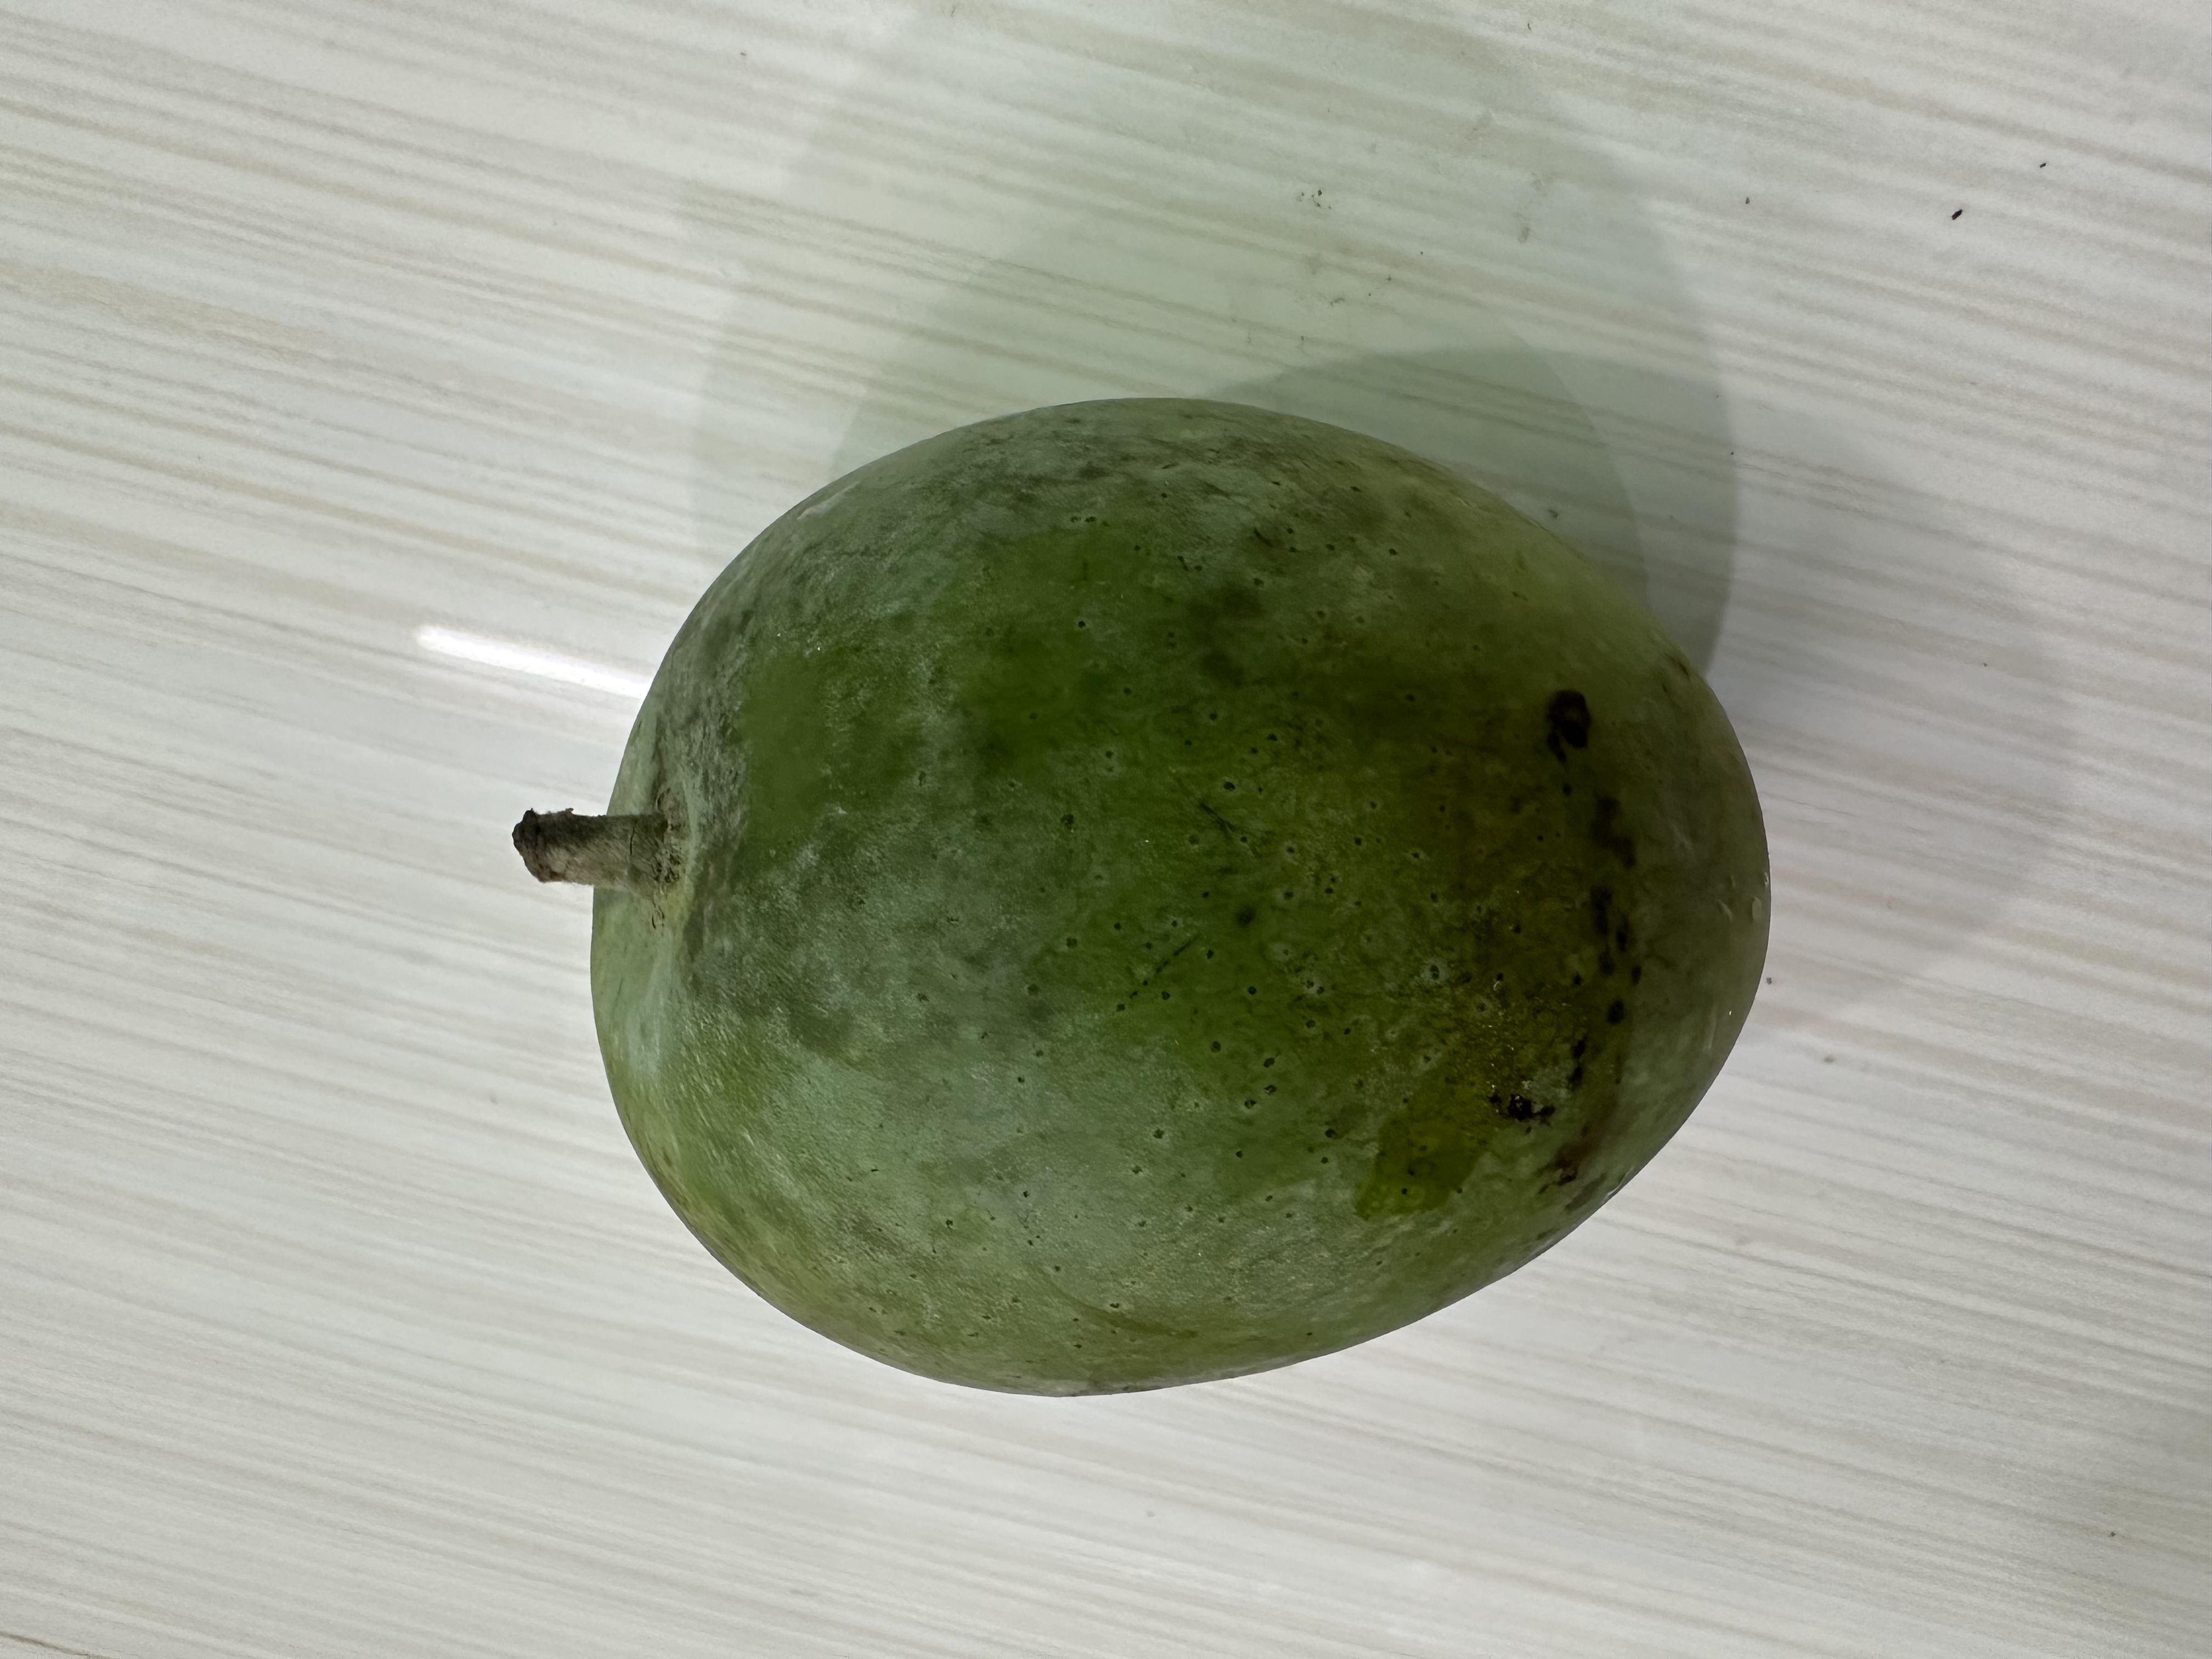
Mango variety: Harivanga